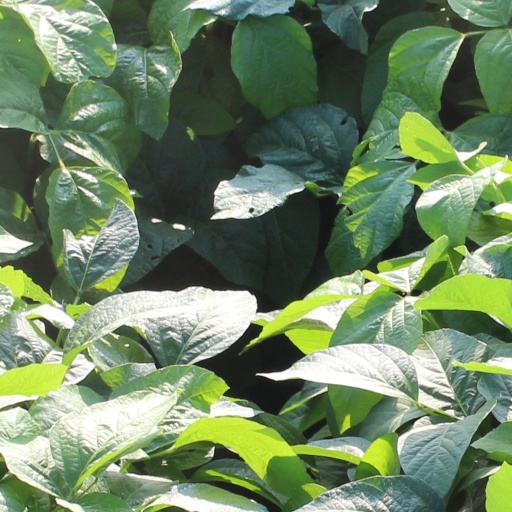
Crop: soybean